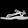
Label: Sandal